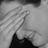
Emotion: sad